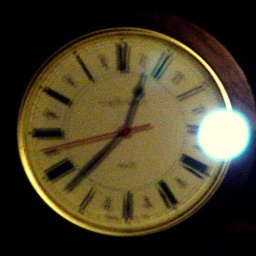
full moon through window with reflection of clock in double-glazing